Flag of Scheveningen

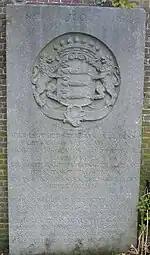
Tombstone dated 1780 of the Baron De Huybert in Ter Navolging cemetery, with the engraved family insigna

The first trace of the coat of arms containing the crowned herrings dates back to the seventeenth century as the coat of arms of the local noble family De Huybert. Nowadays, the family name died out as there are no descendants left.